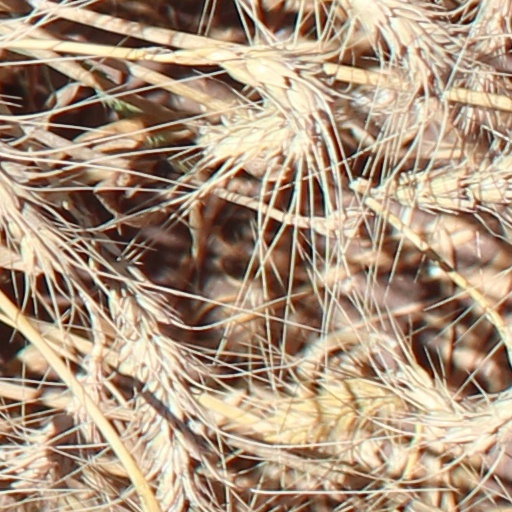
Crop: wheat